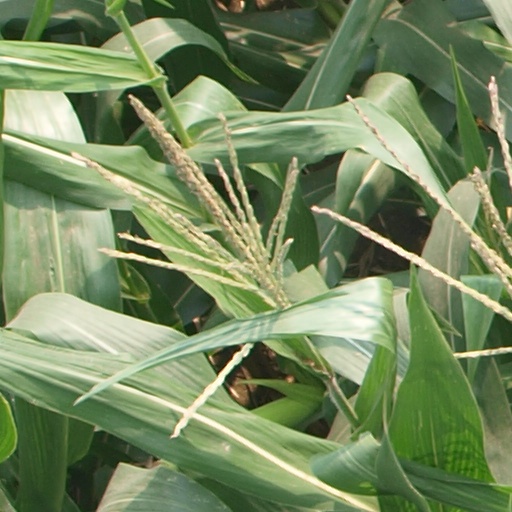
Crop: maize; corn